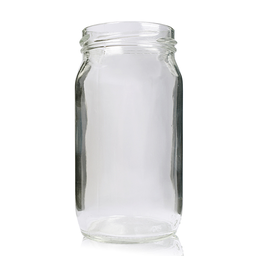
Label: glass